The Year of Living Dangerously (film)

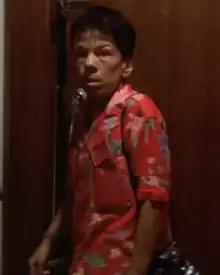
Linda Hunt as Billy Kwan

Dancer David Atkins was originally cast as Billy Kwan. However, during rehearsals Weir began to feel that the relationship between his character and Mel Gibson's was not working so he decided to recast. Several actors auditioned, including Bob Balaban and Wallace Shawn, when Weir saw a photo of Linda Hunt. He asked for her to audition and decided to cast her. Weir said on casting Hunt, "I never would have started out looking for a woman, [...] But from the moment I saw her test, I knew she was appropriate."